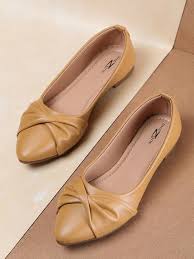
Label: Ballet Flat